Manja Croiset

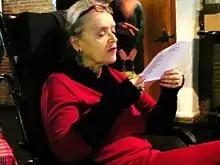
Elikser Publisher Party, September 11, 2009

Croiset started her career later in life, but wrote numerous books in a short period. Her work has some philosophical aspect. She also creates 'Manjaphorisms and other puns. The reoccurring subject lines in her books are about being a second generation Shoah victim and her life in the many different psychiatric institutions.